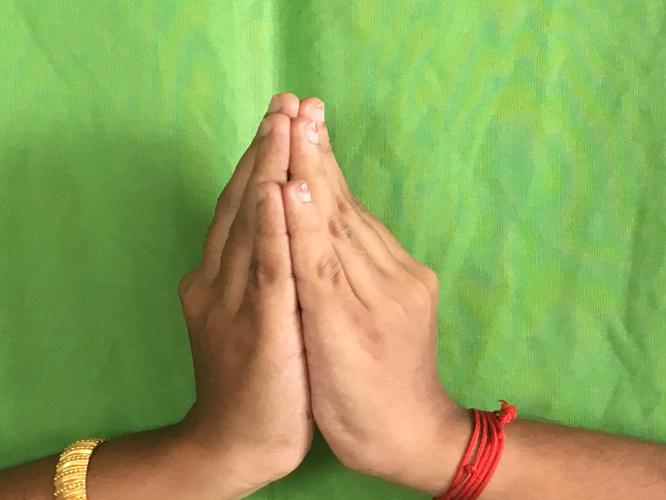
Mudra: Kapotham
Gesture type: double_hand